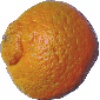
Label: mandarine